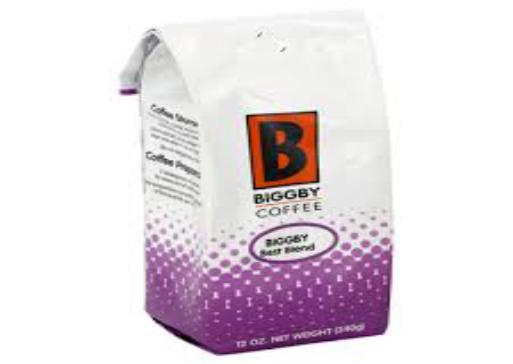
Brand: Biggby Coffee
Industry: Food